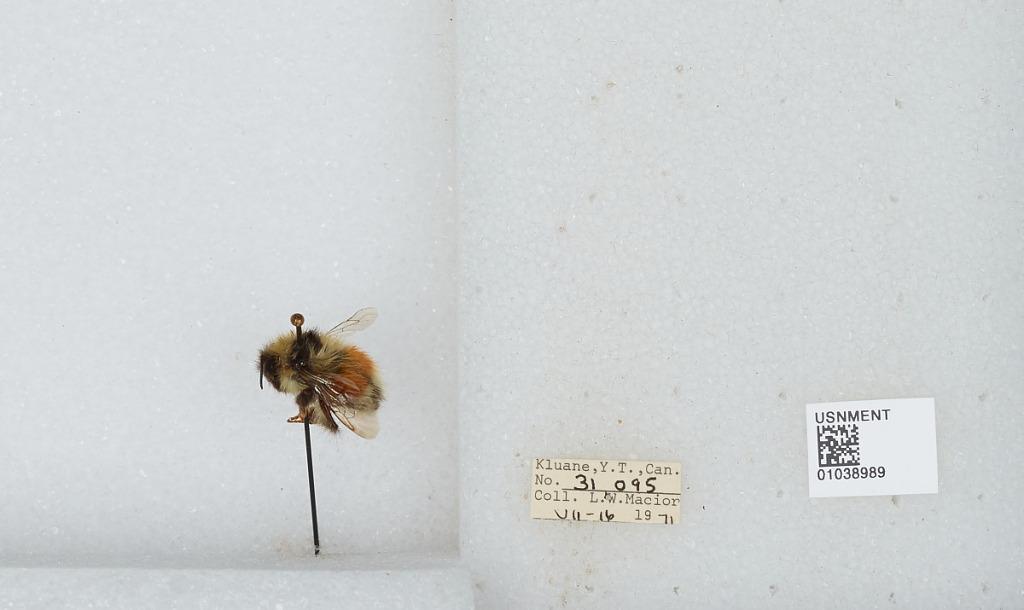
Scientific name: Bombus (Pyrobombus) sylvicola Kirby
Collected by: L. Macior
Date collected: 1971-7-16
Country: Canada
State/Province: Yukon Territory
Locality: Kluane
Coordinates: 60.75, -139.5